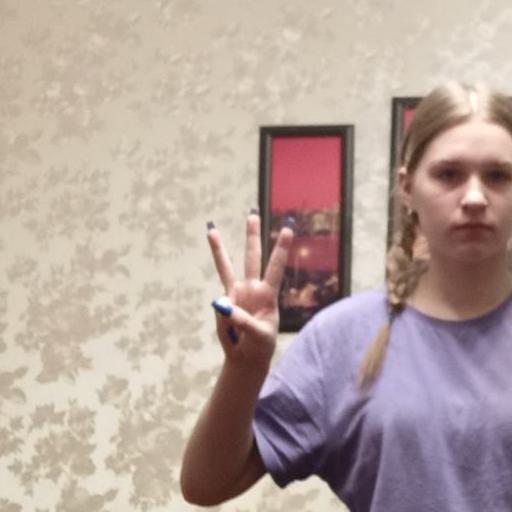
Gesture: three